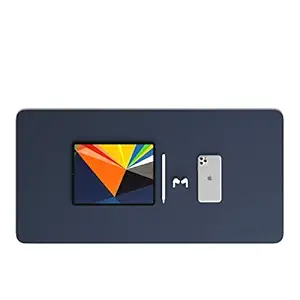
Scarters Mouse Pad
Category: Computers&Accessories
Price: 999 (list price: 1995)
Rating: 4.5 (7,317 ratings)
About this product: Dimensions: 90 cm X 45 cm | Reversible Use - Navy Blue & Yellow Ochre | Material – Premium Vegan PU Leather|Deskspread by Scarters is a tough-built, anti-skid, anti-slip smart mouse pad/desk mat for use at your work station at the office or at home. It can also be used for after-hours gaming by professional gamers.|This mouse pad/desk mat is extended and can accommodate your laptop / Macbook, keyboard, mouse, notebook, coffee cup and stationery.|It has a comfortable resting surface ideal for typing, writing, sketching or gaming and is friendly for mechanical and optical mouse movement. Quick response for consistent in-game control. PU leather ensures no mouse lag while operating this mouse pad.|From more than one computer to iPads, it is ideal for all screens used by professionals and gamers. Easy to clean, and sanitise, this splash-proof and durable desk mat makes an ideal desk companion.